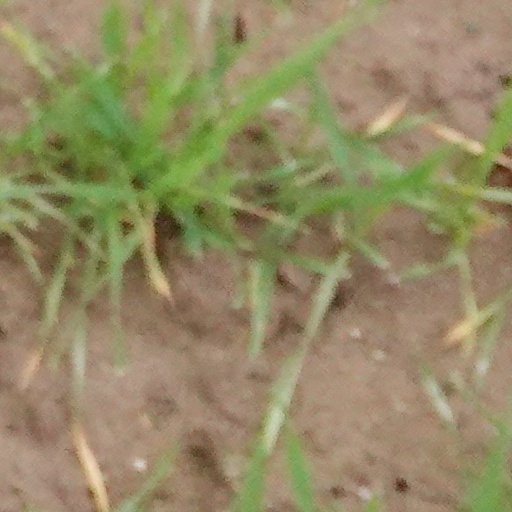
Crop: wheat